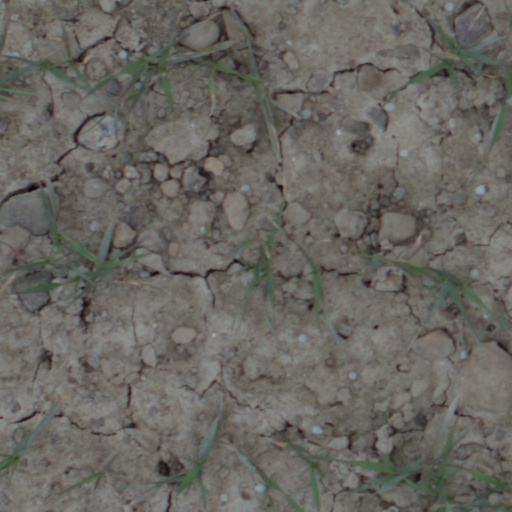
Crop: wheat